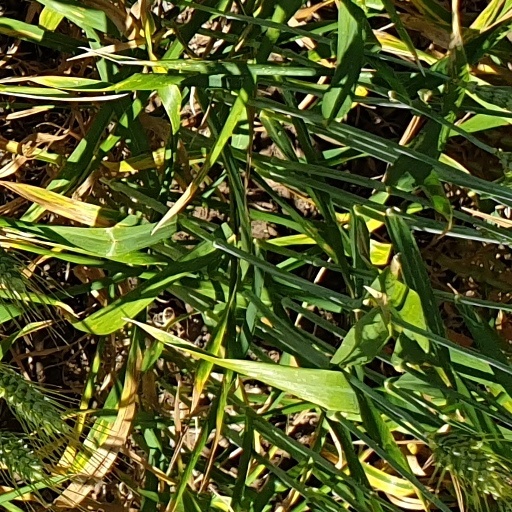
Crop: wheat